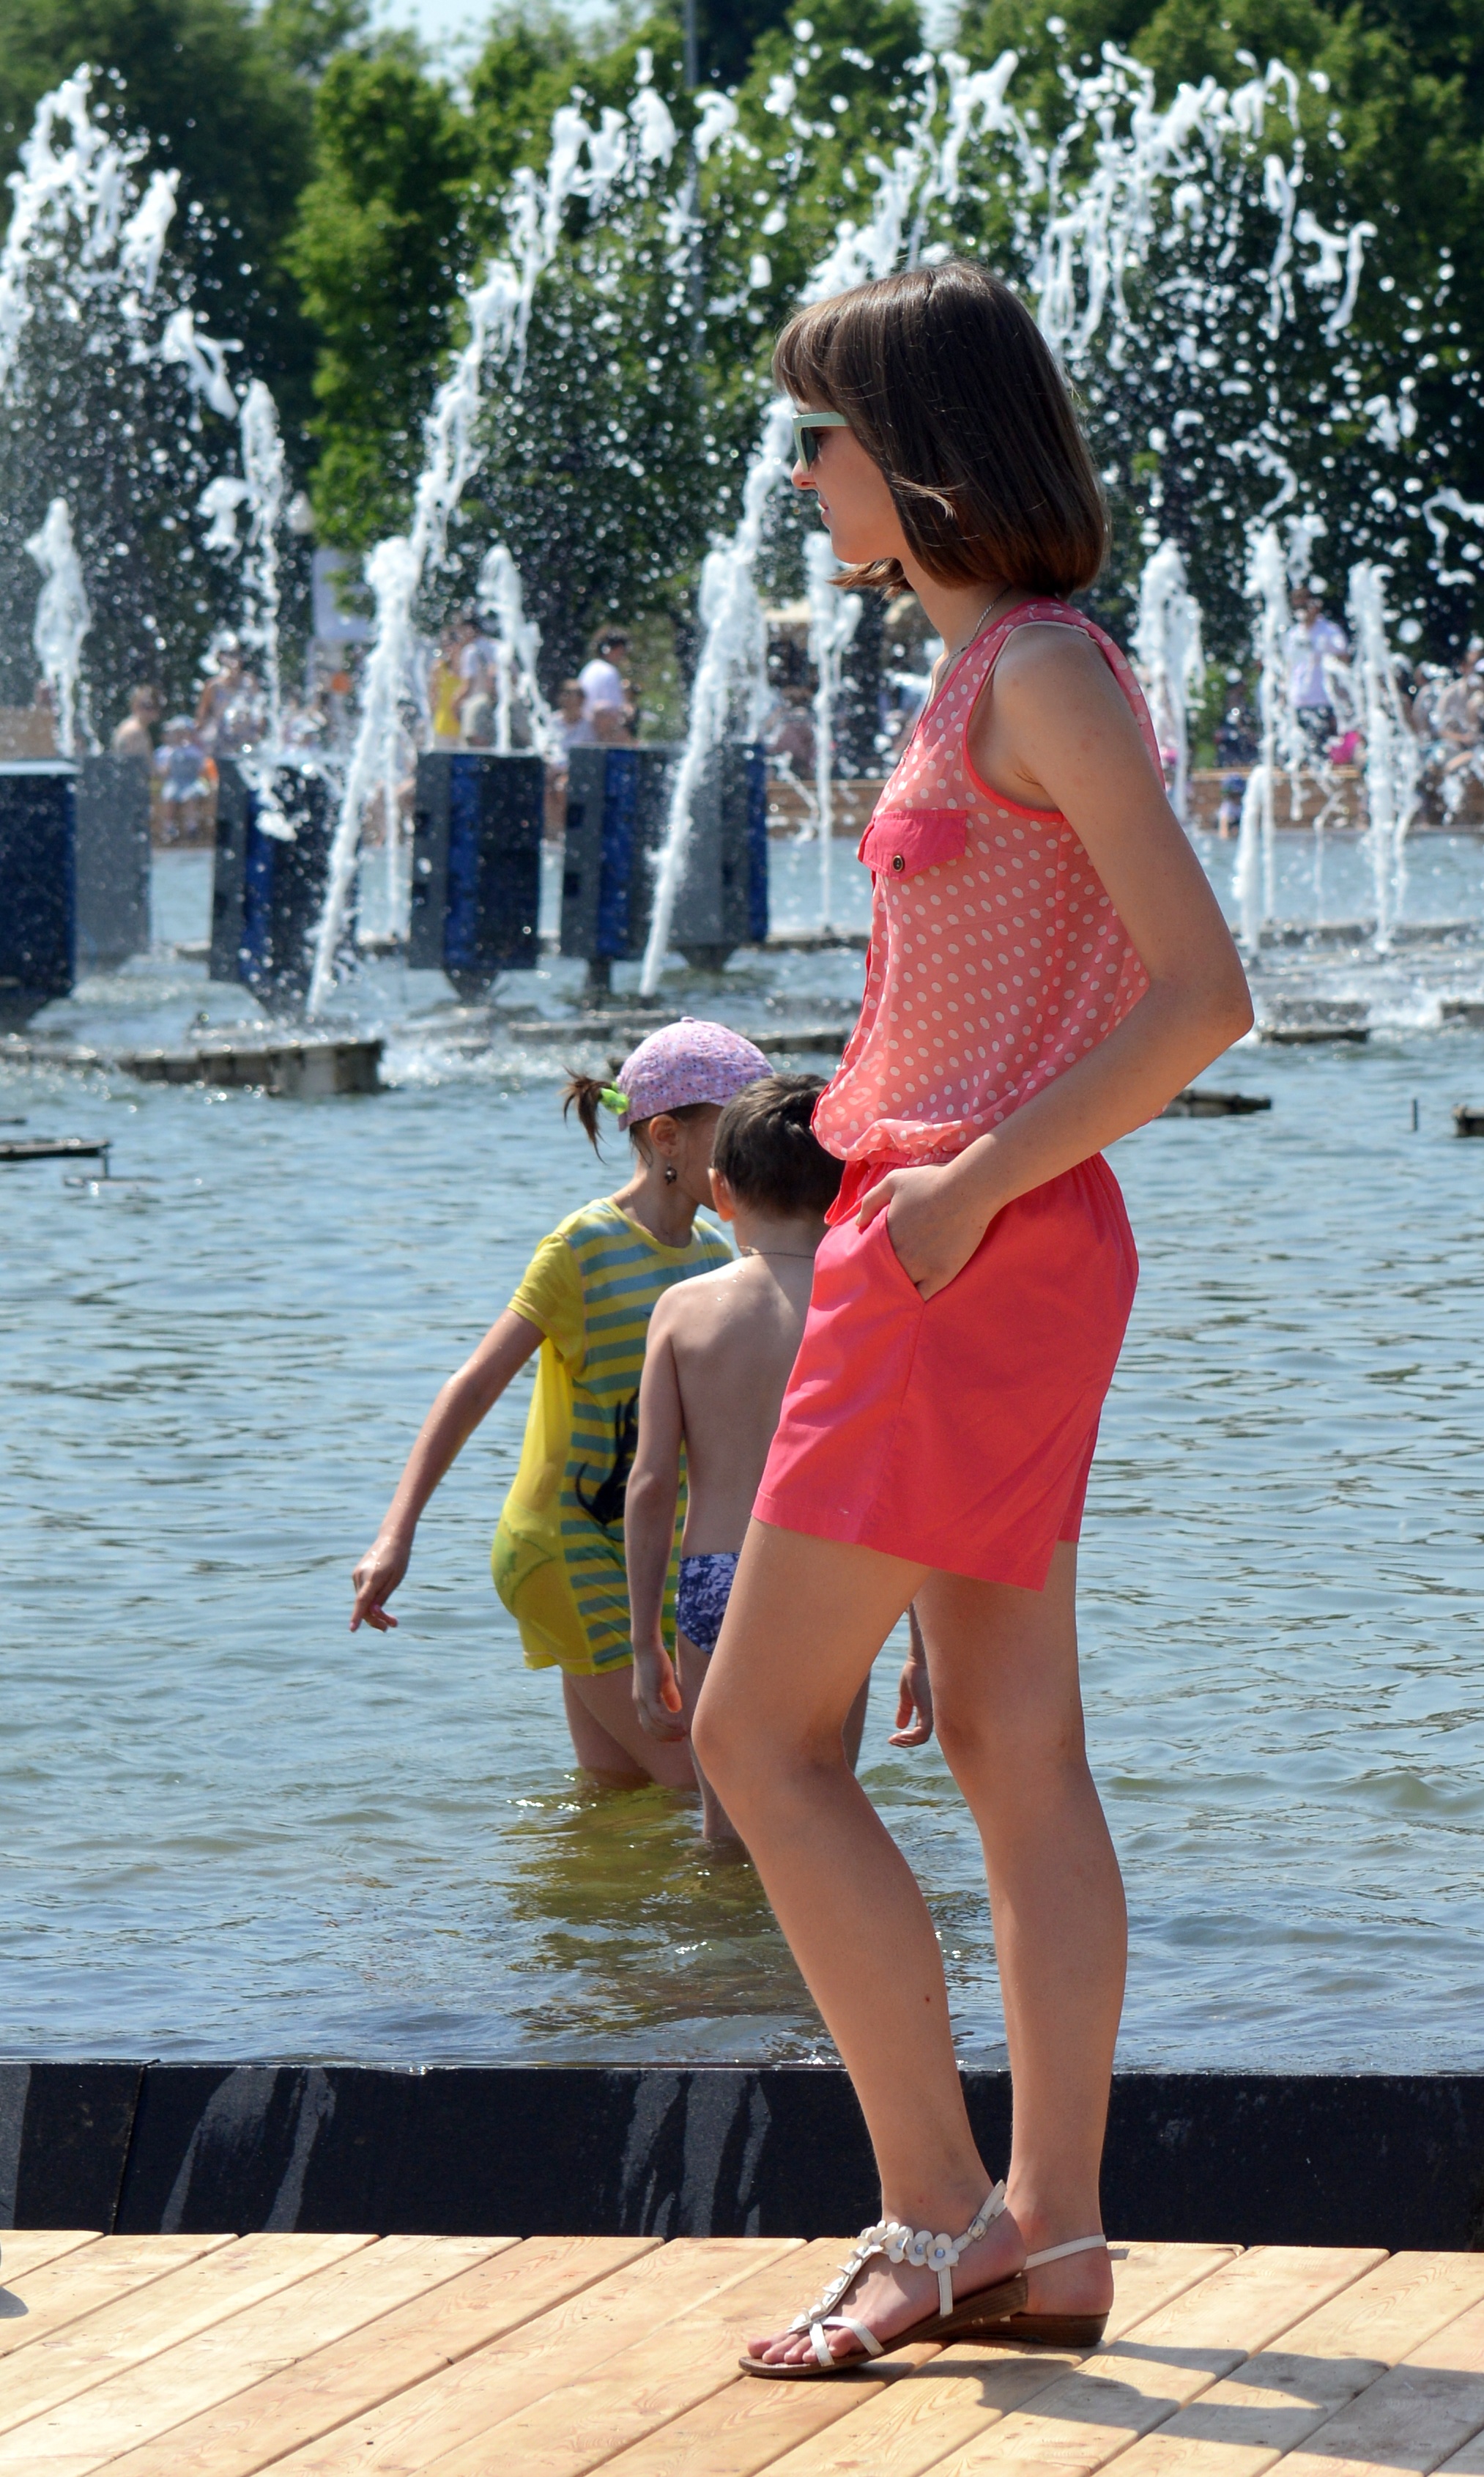
girl, woman, vacation, leg, europe, model, spring, park, fashion, nikon, clothing, season, cool image, dress, beauty, 28, moscow, gorkypark, nikkor, russia, d800, moskau, nikond800, moscou, nikkor357028, 3570, photo shoot